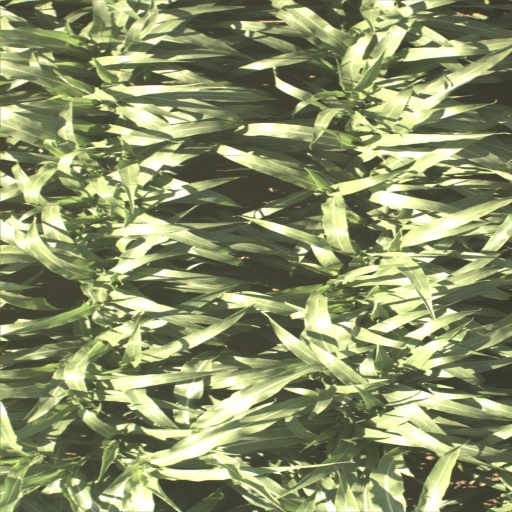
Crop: sorghum